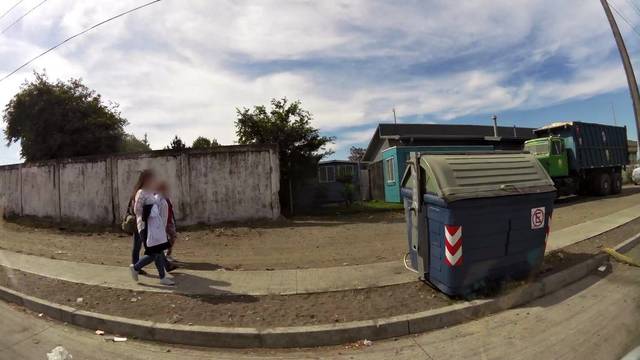
Region: Chile
Coordinates: -36.735, -73.113